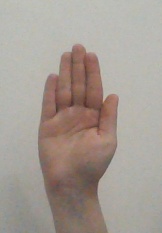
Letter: seen